Kalburabastı

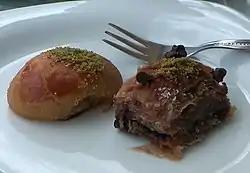

Kalburabastı (sometimes spelled "kalbura bastı") or kalburabasma (Turkish, also known as hurmašice in Bosnia and Herzegovina,